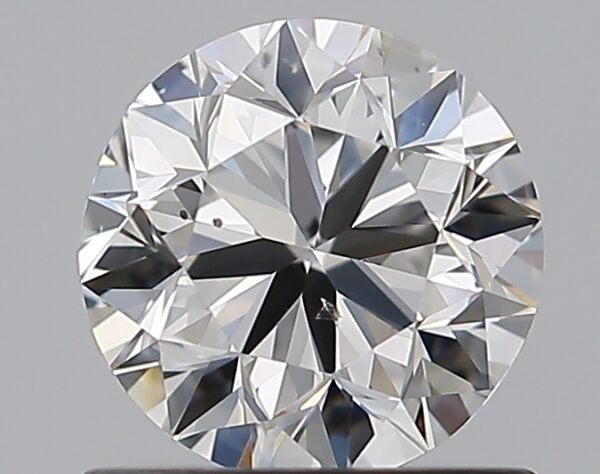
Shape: round
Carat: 0.9
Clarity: SI1
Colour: H
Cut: VG
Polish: EX
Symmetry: VG
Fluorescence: M
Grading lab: GIA
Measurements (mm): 5.99 x 6.04 x 3.87